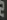
Number: 2